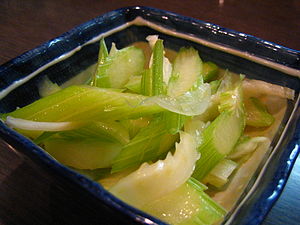
Asazuke
Selleri-asazuke.
Asazuke er en japansk måde at konservere mad i saltlage. Nu om stunder dækker det for det meste over syltning hhv. tilberedelse af rå grøntsager i en krydret saltlage. Mad fra asazuke-køkkenet er rigt på mineraler, vitaminer og calcium. Den relativt hurtige og enkle måde at tilberede asazuke på gør, at det også er populært i japanske husholdninger. Asazuke minder på den måde meget om marinering i det franske køkken.